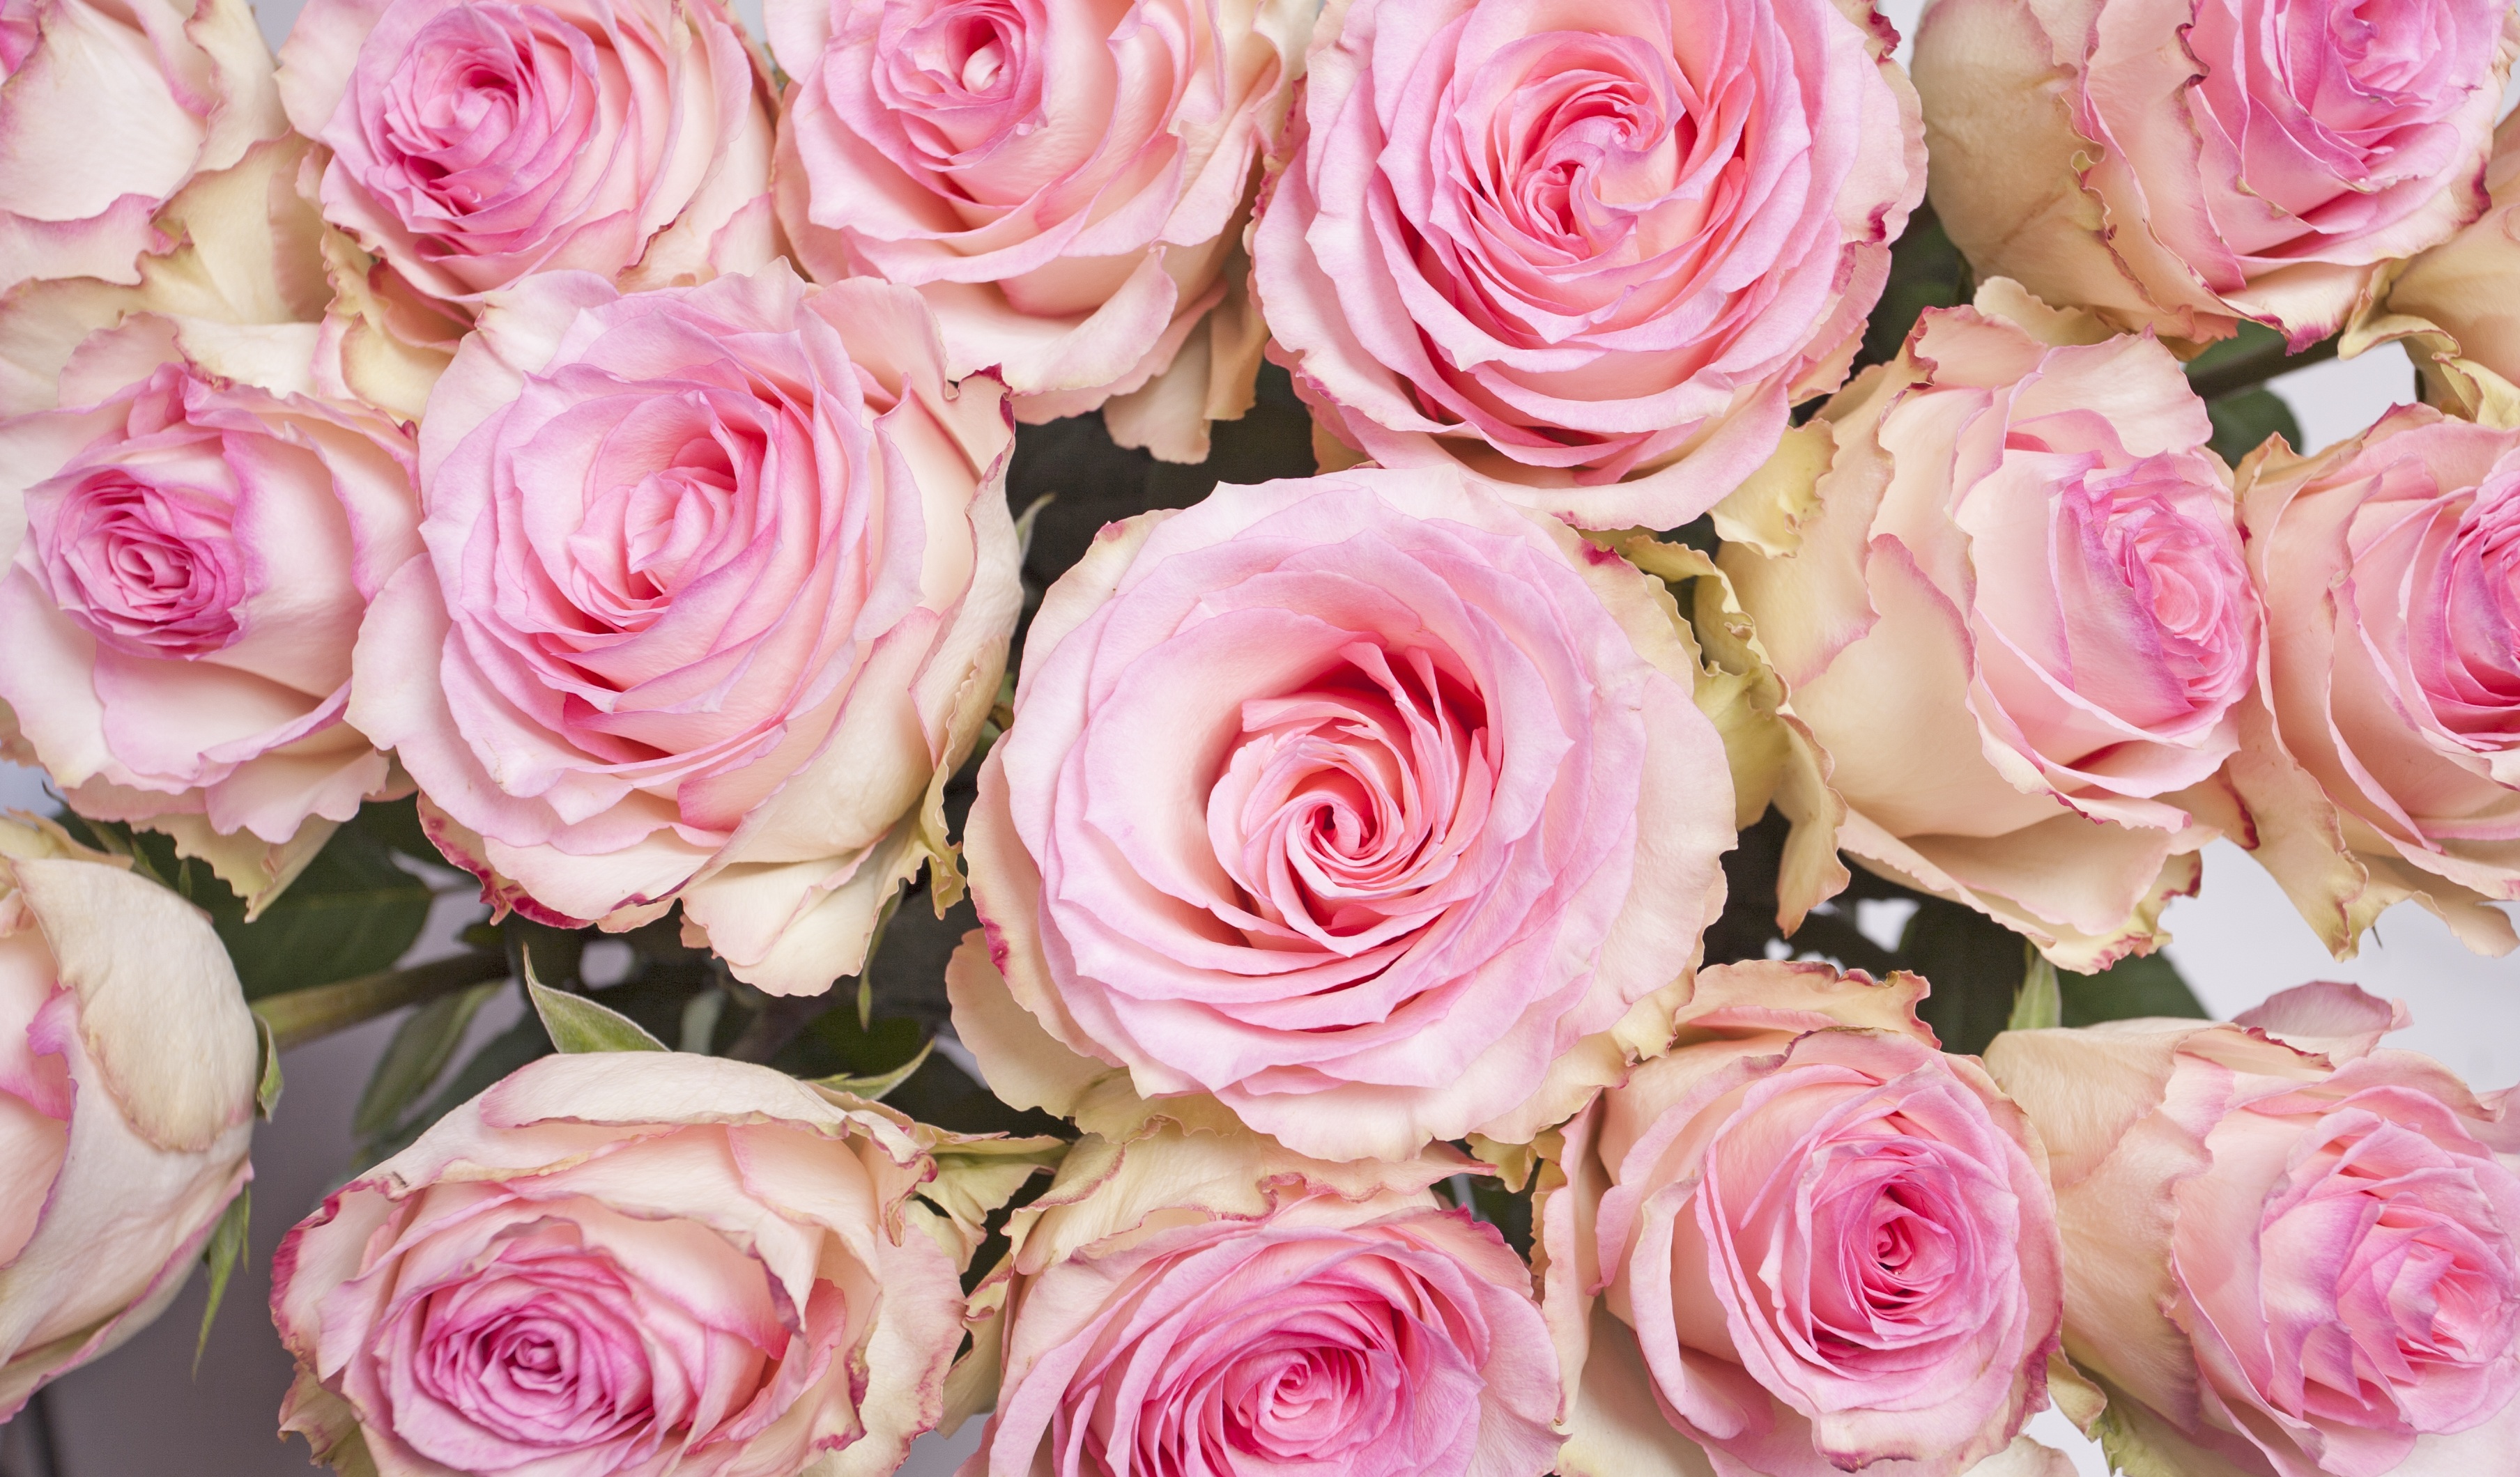
plant, flower, petal, rose, pink, flowers, pink rose, floristry, floribunda, delicate flowers, pink roses, flowering plant, garden roses, rose family, flower bouquet, cut flowers, floral design, land plant, rosa centifolia, flower arranging